Meudon Great Refractor

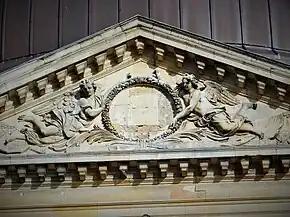
Detail of the pediment below the observatory dome

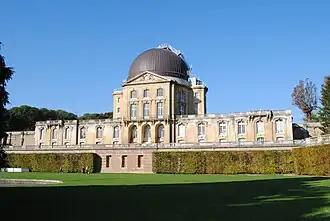
The observatory building with its telescope dome

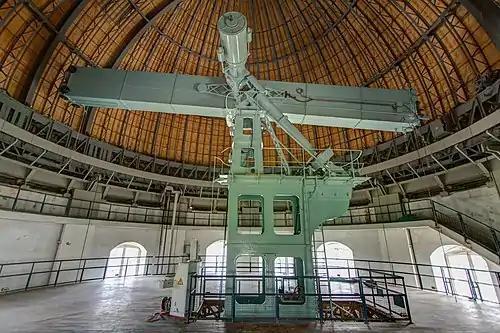
The "Grande Lunette" of Meudon Observatory (France), was a double refractor with both an 83 cm and 62 cm aperture objective lenses on one shaft, and came online in 1891. (Shown in the year 2015)

There are two objective lenses, one is designed for the human eye, and the other for photography. The 62 cm lens is designed to focus blue light, which is the color desired for the film emulsion. (It would be another century before CCD imaging came into force).